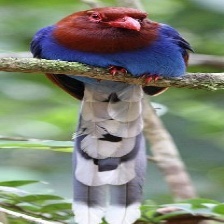
Species: SRI LANKA BLUE MAGPIE
Scientific name: UROCISSA ORNATA
ImageNet parent category: magpie